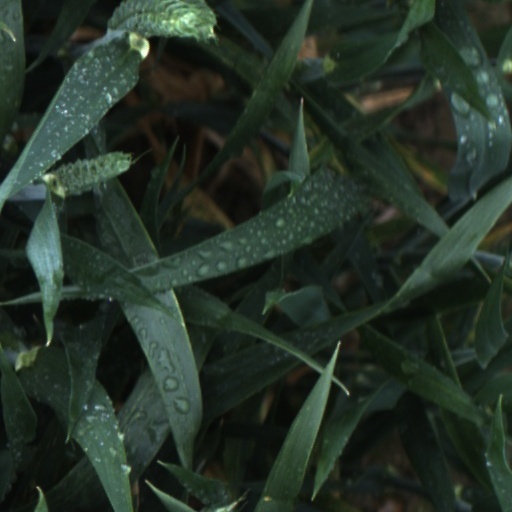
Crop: wheat